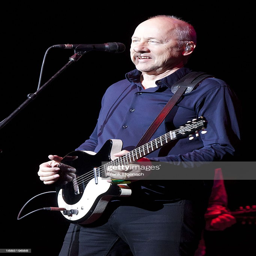
person performs live during a concert .